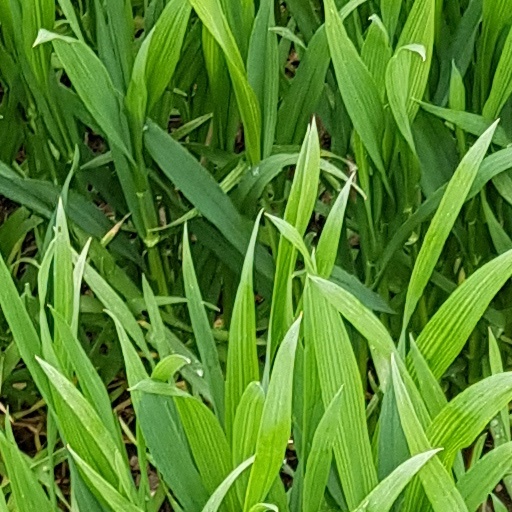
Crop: wheat